Luton (UK Parliament constituency)

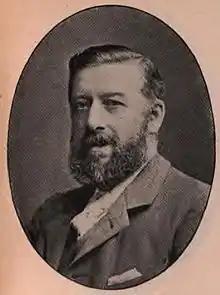
Thomas Ashton

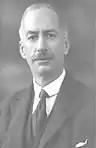
Percy Alden

Another General Election was required to take place before the end of 1915. The political parties had been making preparations for an election to take place from 1914 and by the end of this year, the following candidates had been selected;